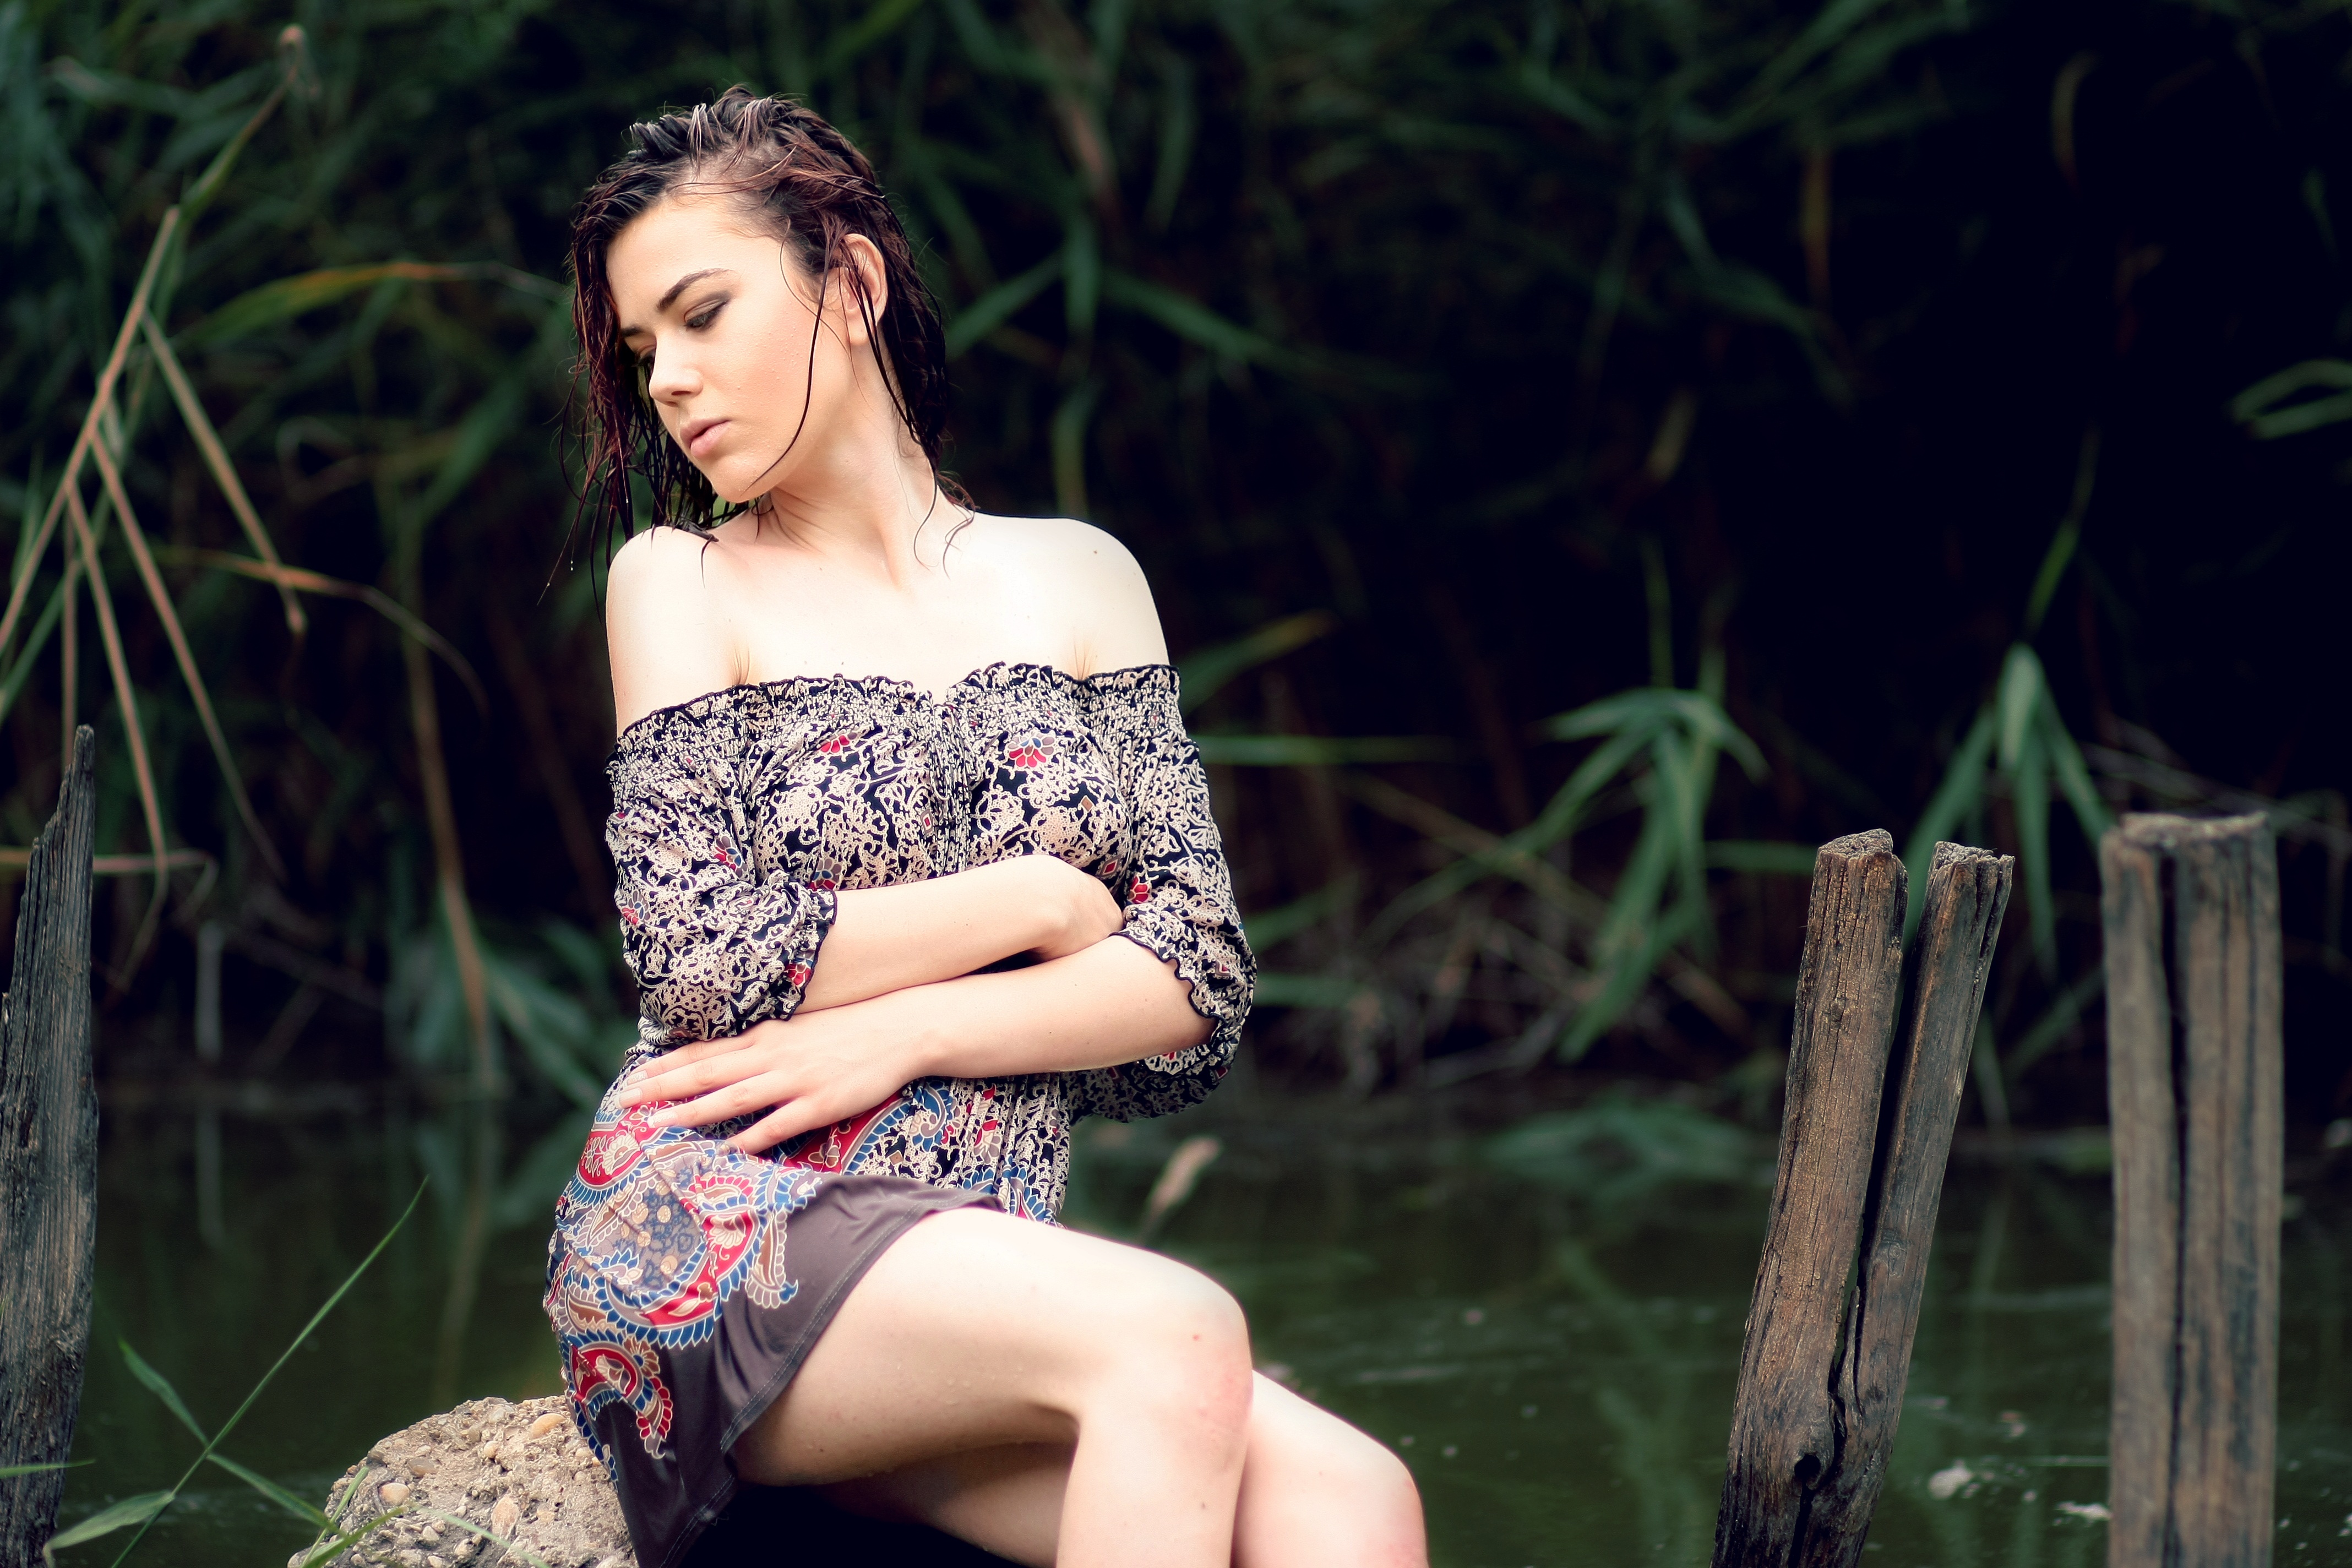
water, person, girl, woman, photography, wild, leg, model, spring, fashion, lady, long hair, dress, vegetation, photograph, beauty, nice, sensual, abdomen, photo shoot, portrait photography, art model, supermodel